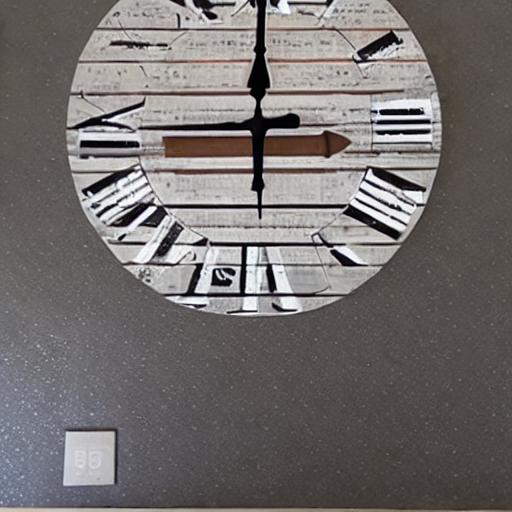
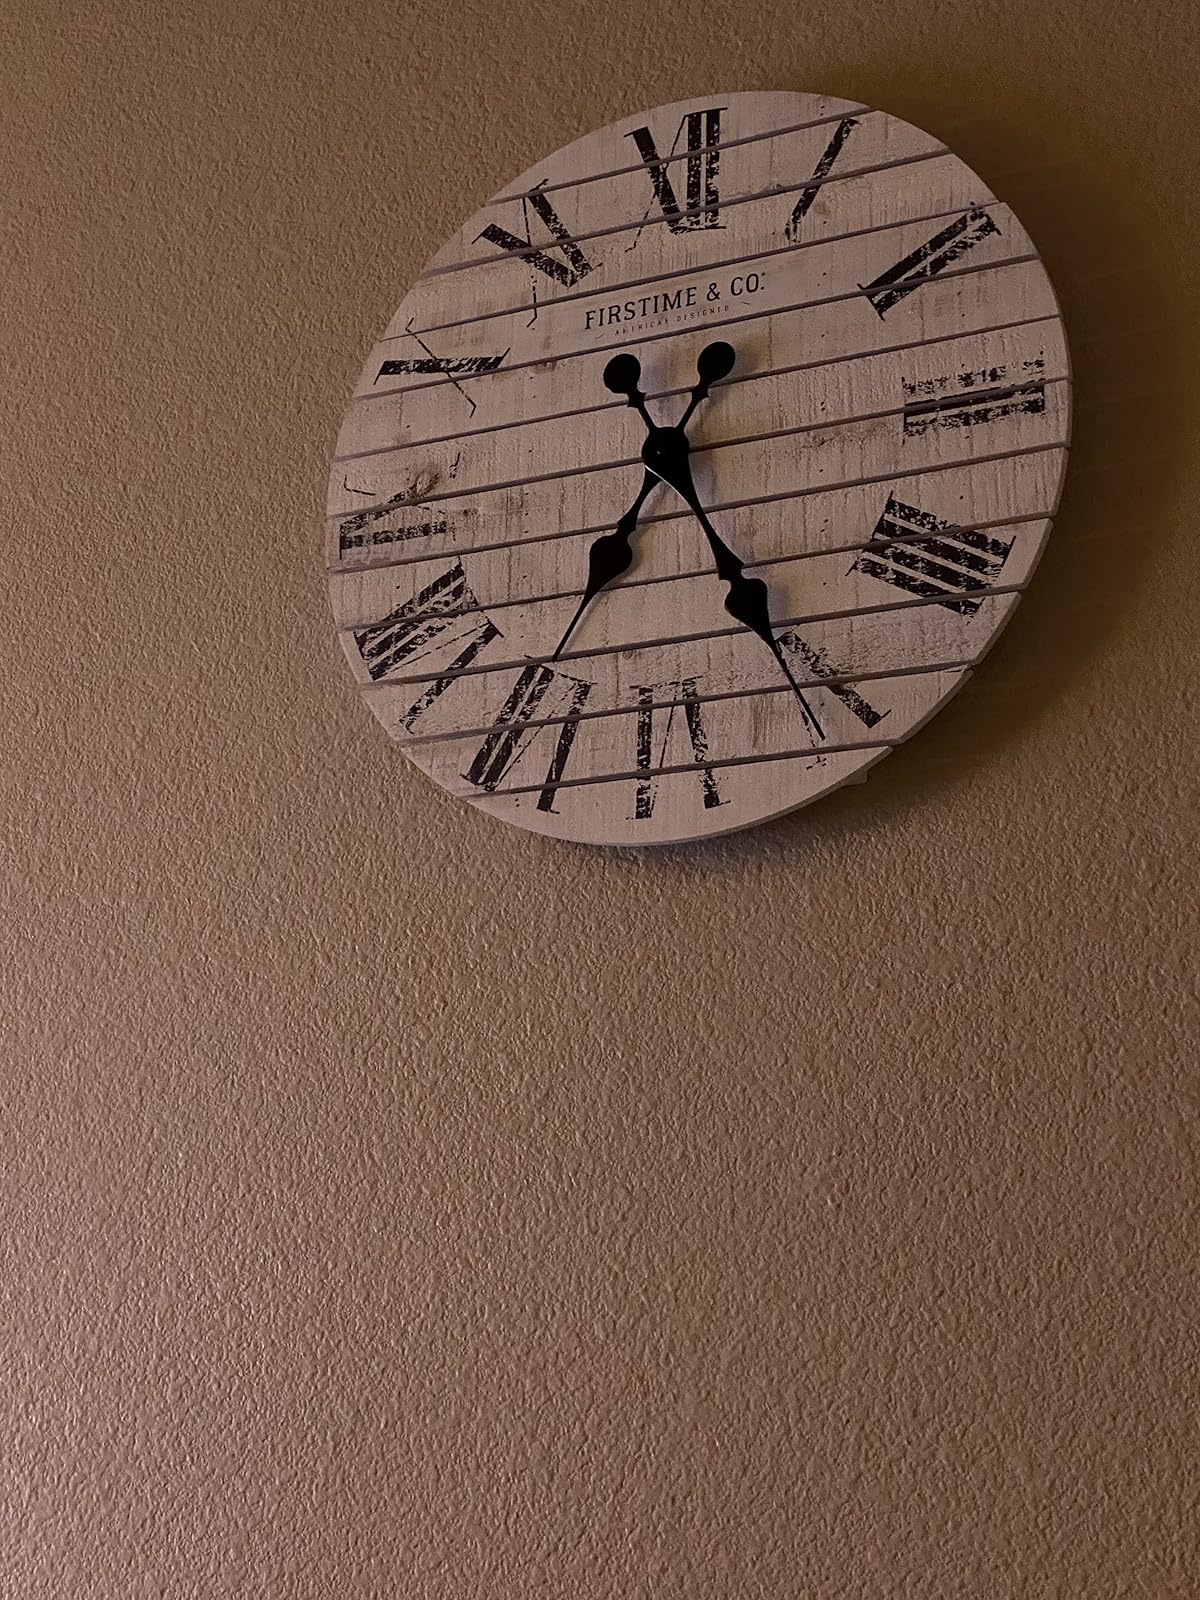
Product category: clock
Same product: no